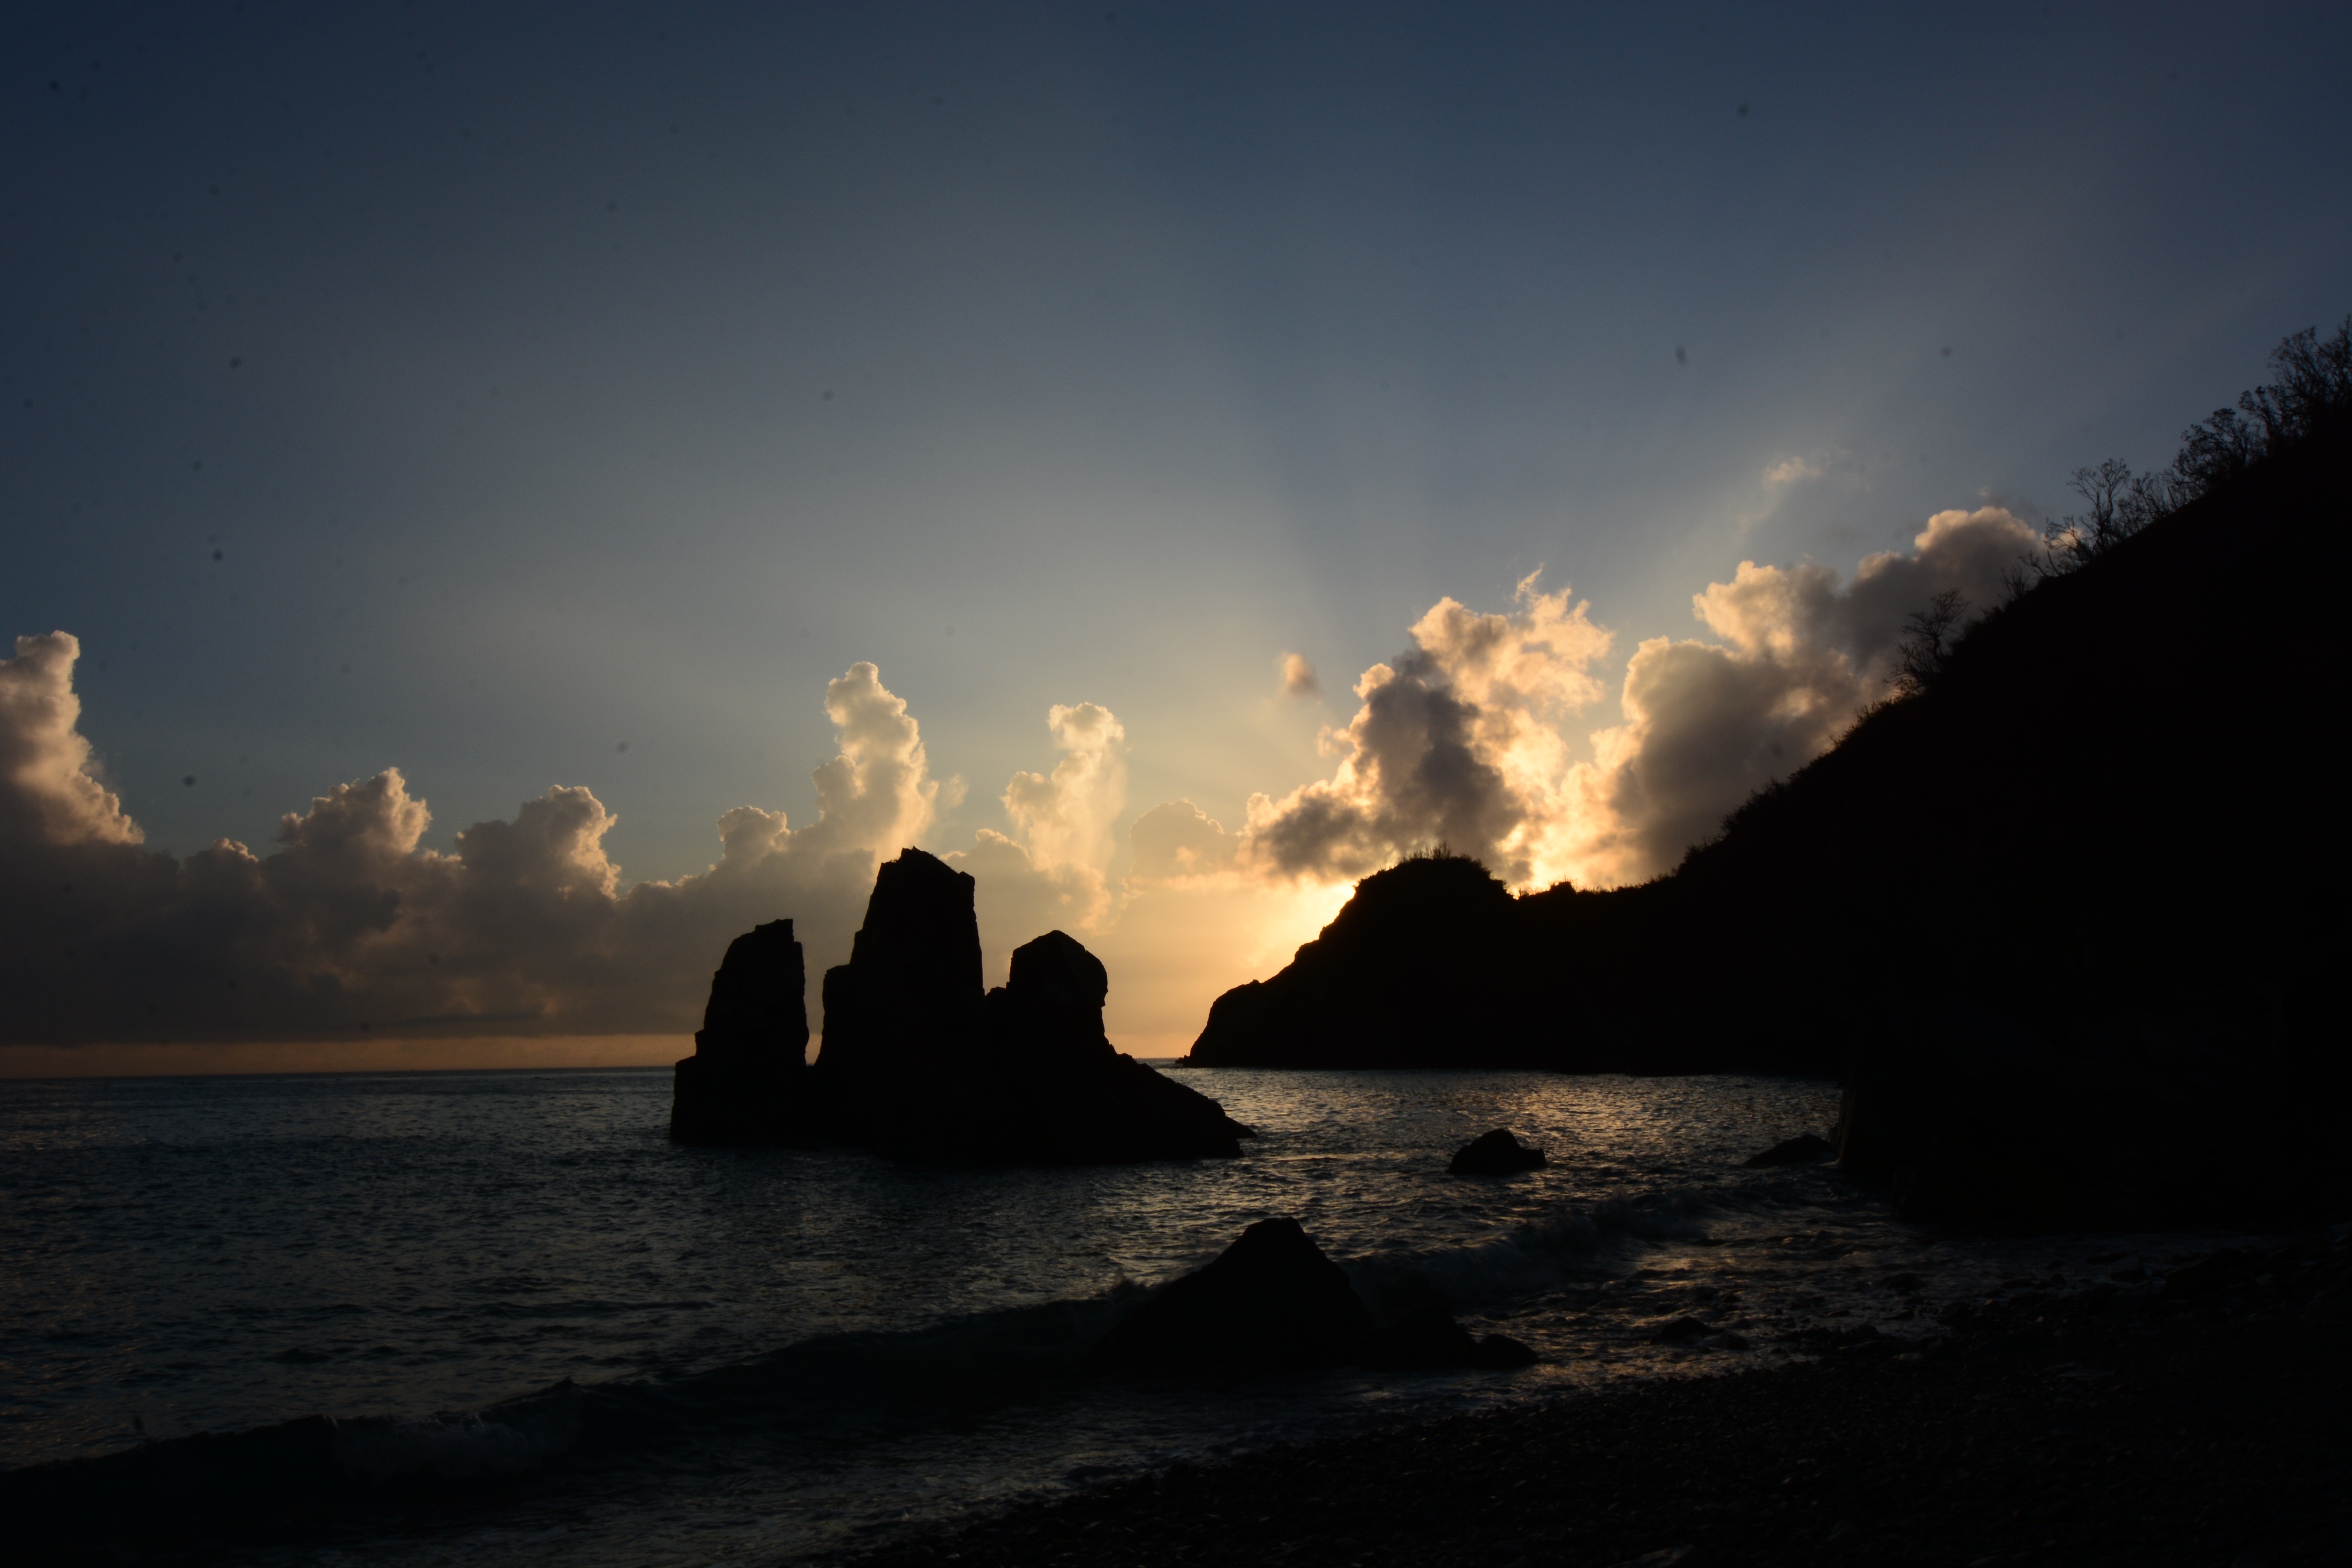
beach, sea, coast, rock, ocean, horizon, light, cloud, sky, sun, sunrise, sunset, night, sunlight, morning, shore, wave, dawn, dusk, evening, reflection, bay, darkness, moonlight, body of water, meteorological phenomenon, atmospheric phenomenon, wind wave